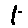
Label: 1